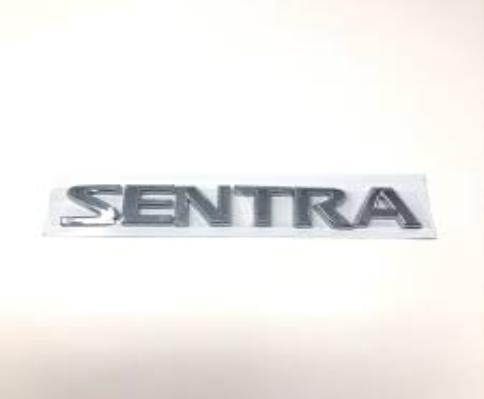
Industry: Transportation